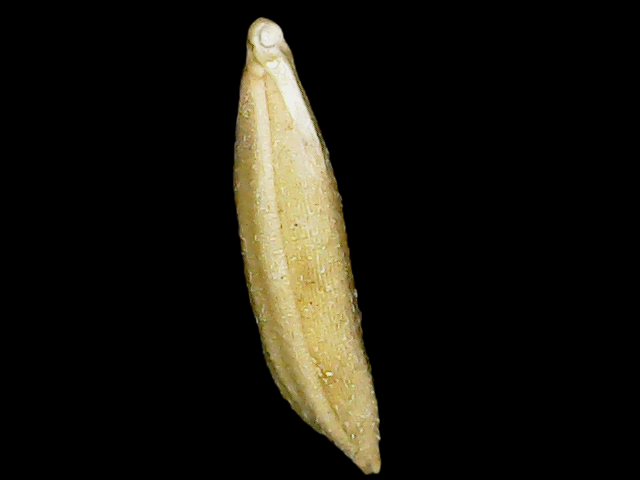
Rice variety: Binadhan21